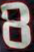
Number: 8